Melaleuca scabra

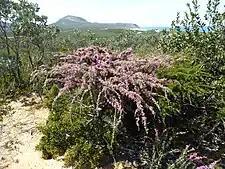
Habit at Mylies Beach near East Mount Barren

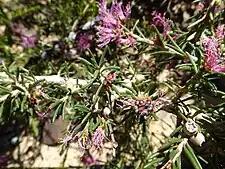
Fruit

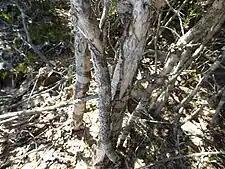
Bark

Melaleuca scabra, commonly known as rough honey-myrtle, is a species of shrub that is endemic to a small area on the south coast of Western Australia. It has warty leaves and profuse, pink to purple heads of flowers between July and November.